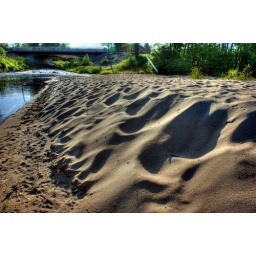
Cool shapes in this sand bar along Whitson River